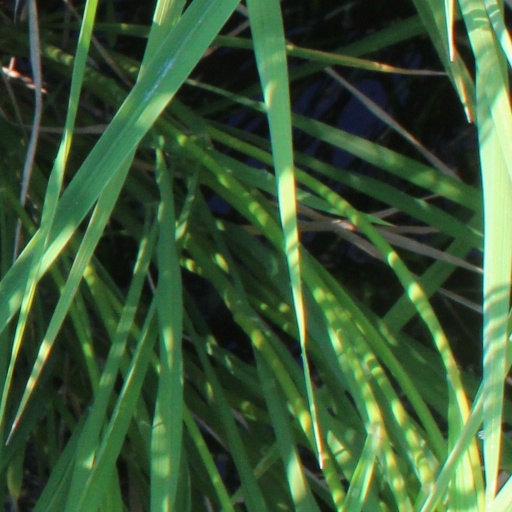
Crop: rice